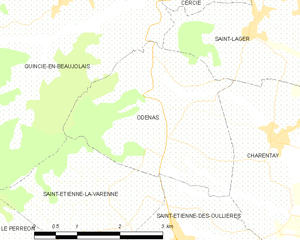
Carte des communes françaises